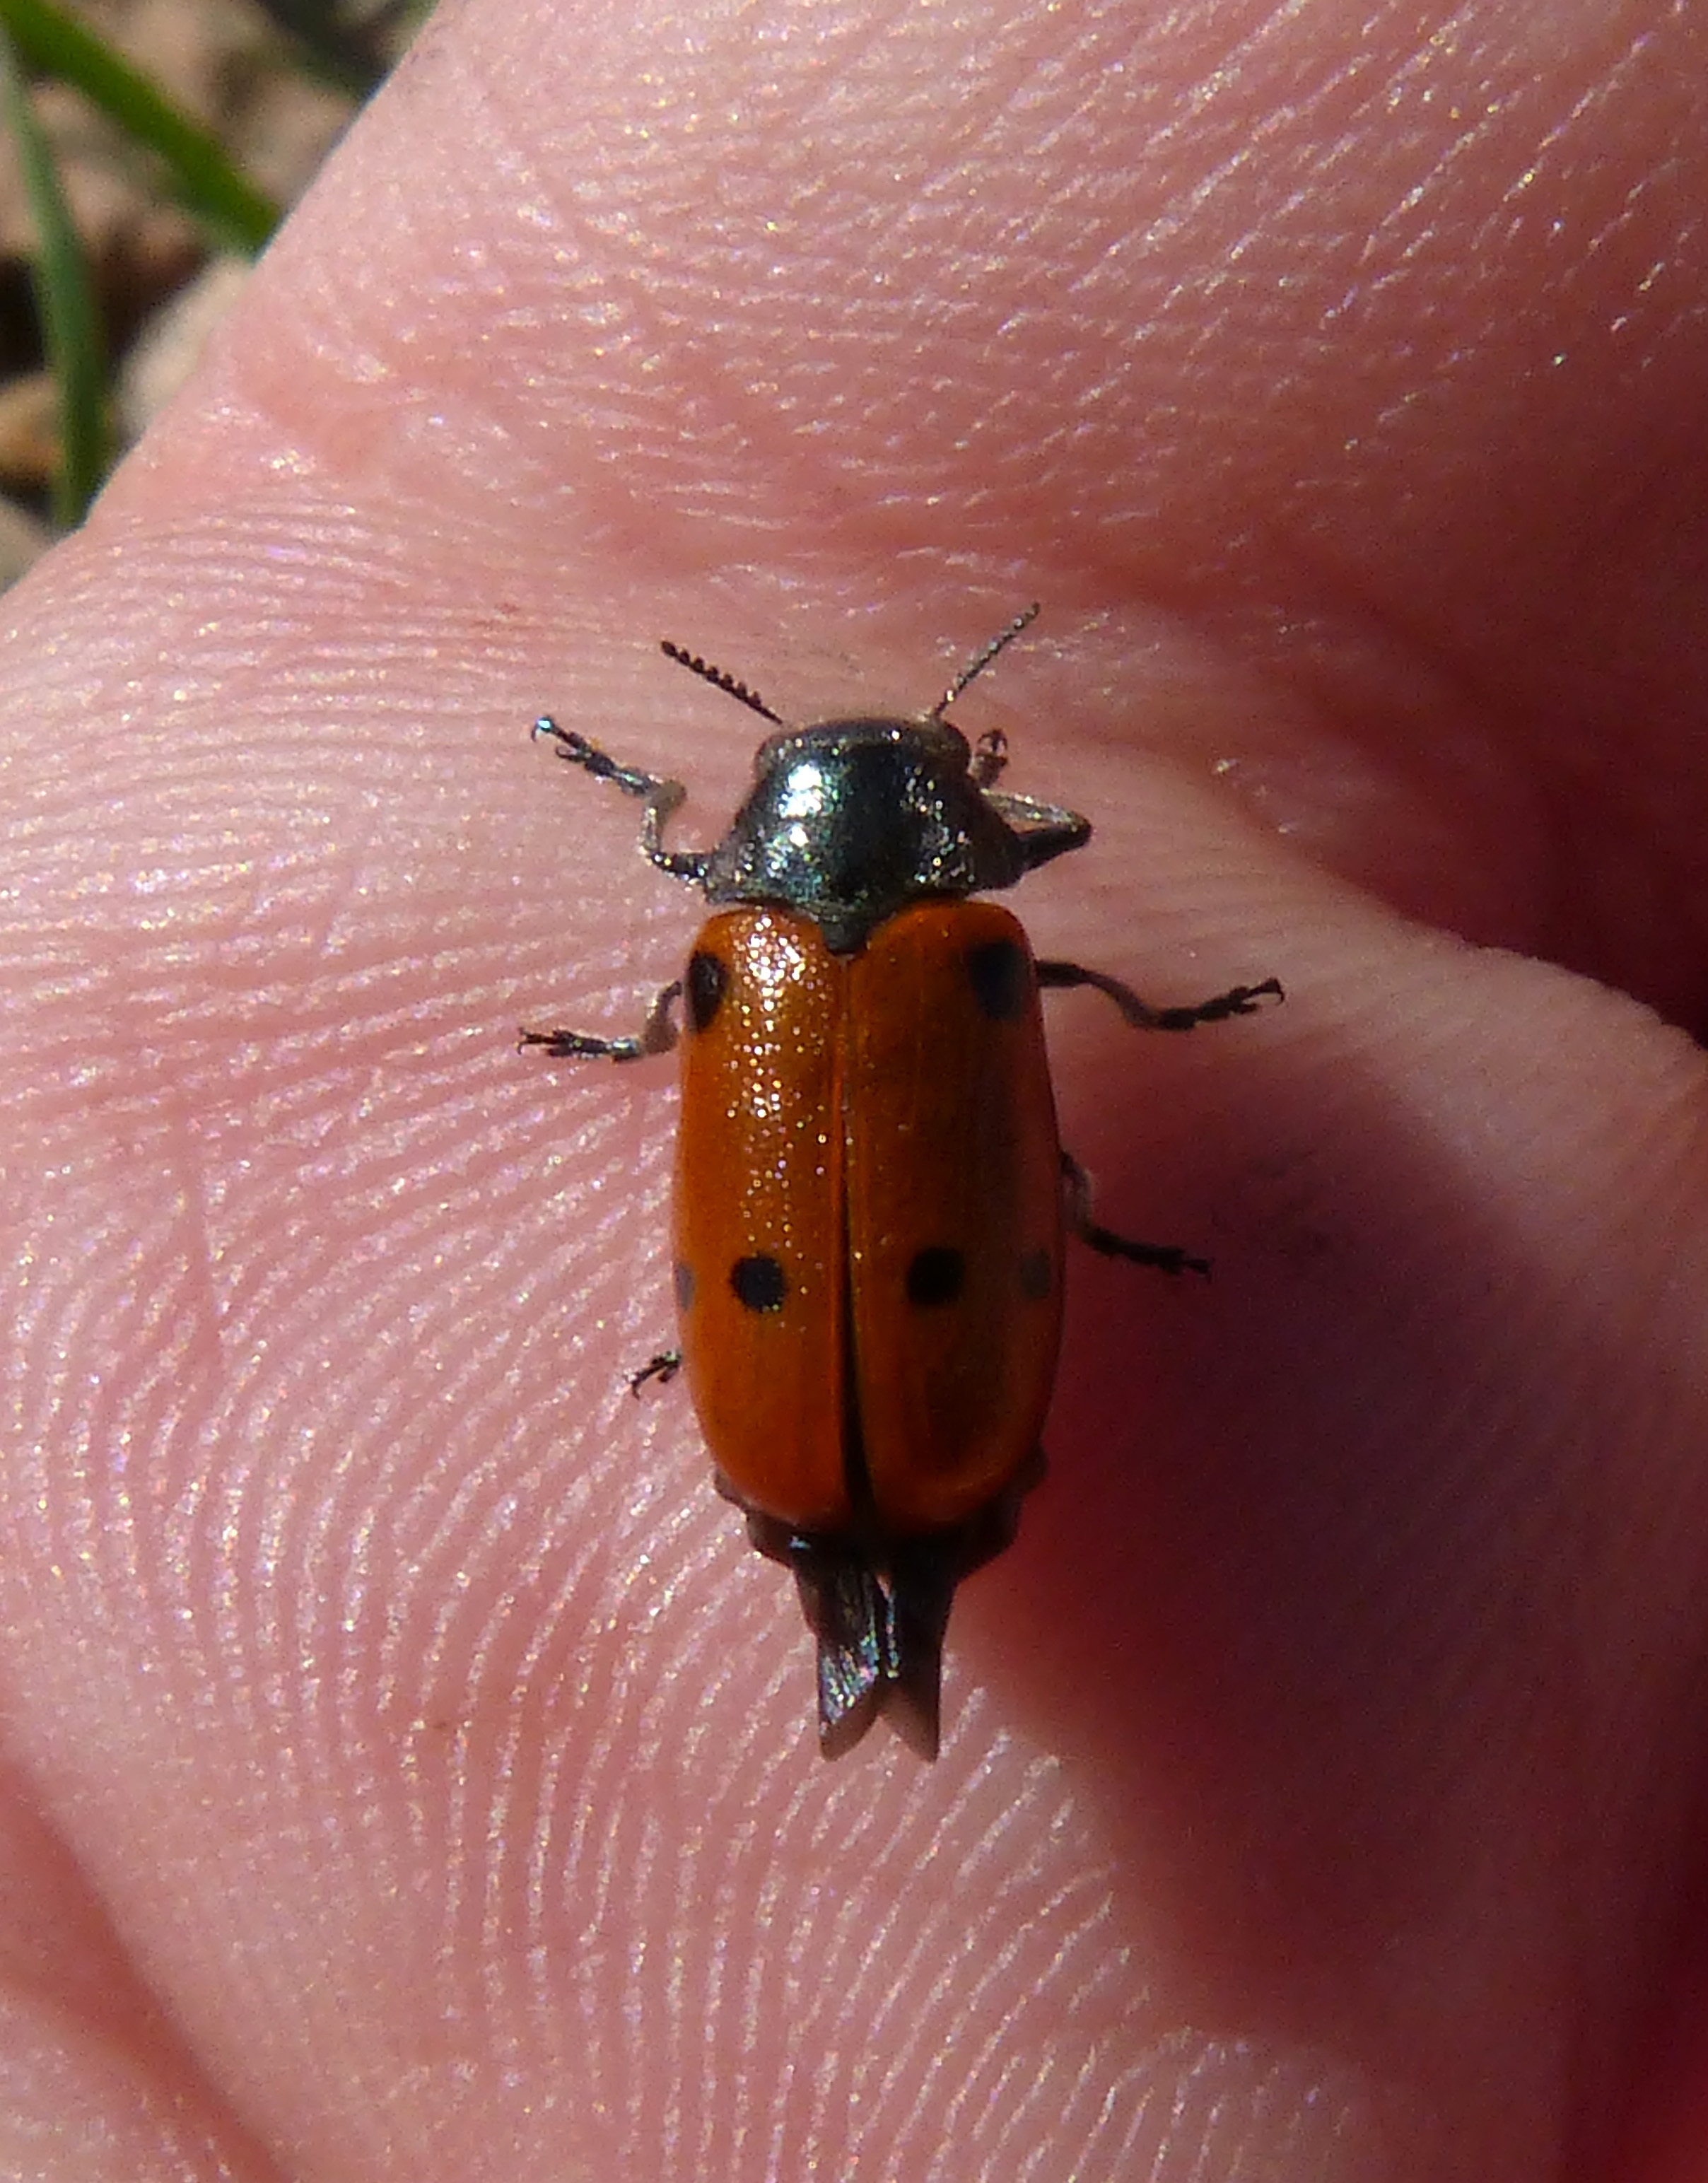
leaf, red, insect, ladybug, fauna, ladybird, invertebrate, close up, beetle, macro photography, arthropod, leaf beetle, beetle meloideo, mylabris quadripunctata, scarabs